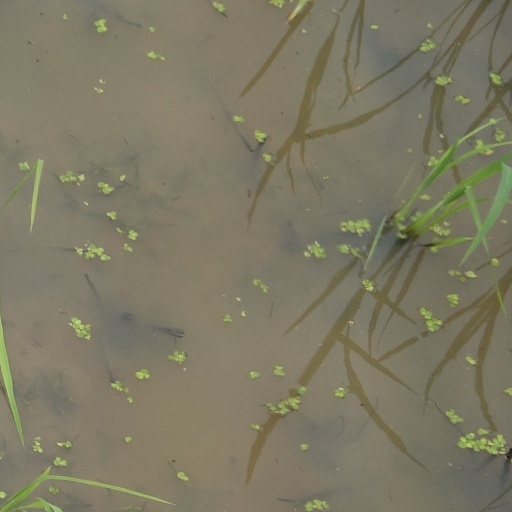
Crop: rice